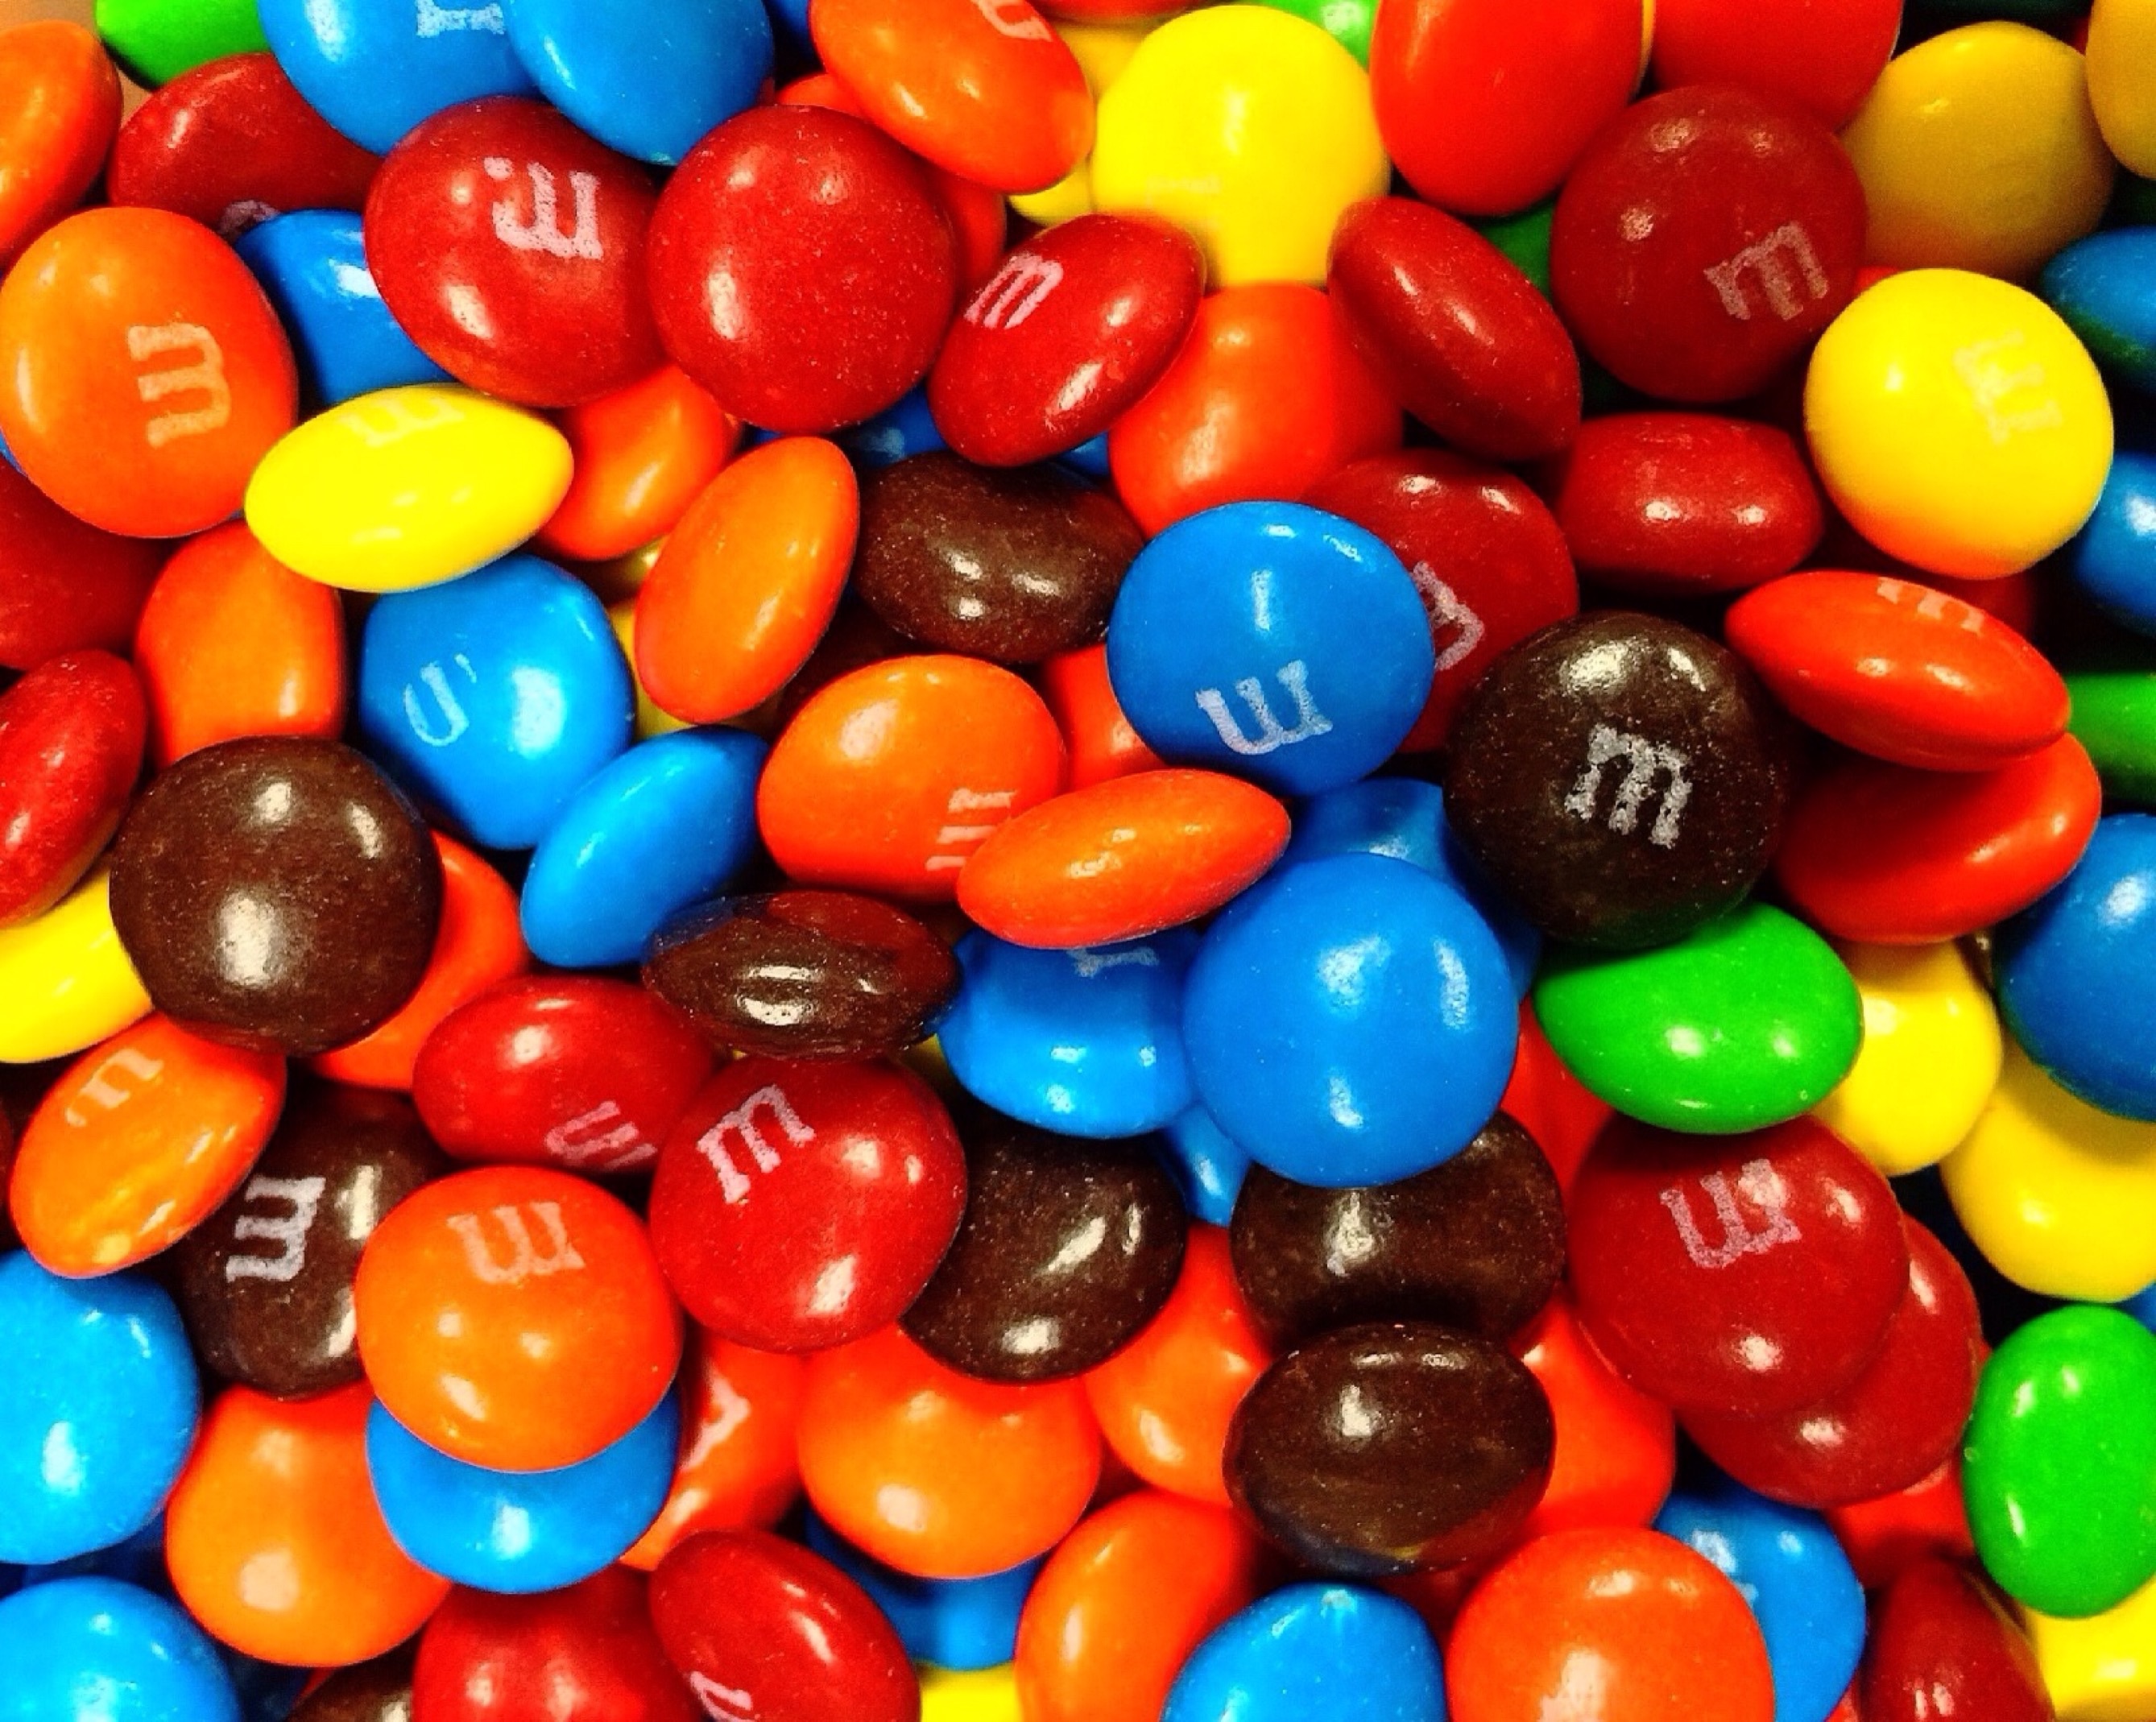
sweet, food, color, colorful, chocolate, dessert, sugar, candy, sweetness, confectionery, snack food, jelly bean